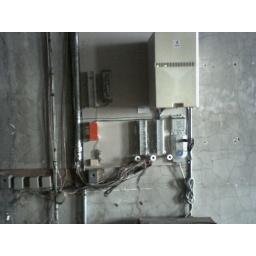
The Gibson County Office on Aging is in Bradford... The phone room is upstairs in an abandoned part of the building